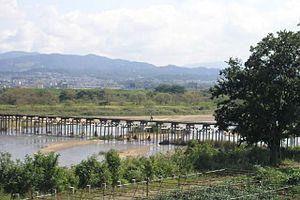
Yawata est une ville située dans la préfecture de Kyoto, au Japon.